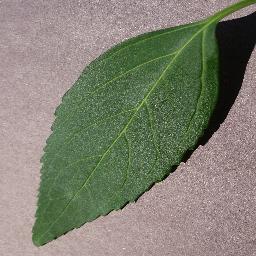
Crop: cherry
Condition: (including_sour)_healthy